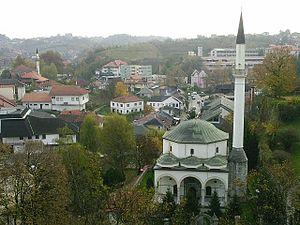
La mosquée de Husein Gradaščević est située en Bosnie-Herzégovine, sur le territoire de la ville de Gradačac et dans la municipalité de Gradačac. Construite en 1826, elle est inscrite sur la liste des monuments nationaux de Bosnie-Herzégovine.